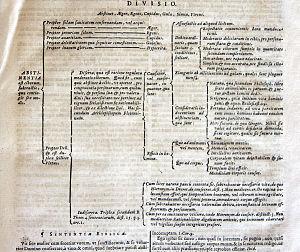
Exemple de division d'un sujet dans le Polyanthea de Joseph Lang d'après Nani Mirabelli, édition de 1659.
La Polyanthea, publiée en 1503, « ouvrage orné des fleurs les plus suaves », est due à Domenicus Nanus Mirabellius, qui se décrit comme citoyen d'Alba et docteur ès arts. Cette encyclopédie en forme de florilège compte selon les éditions entre 750 et 1 500 entrées classées en ordre alphabétique portant sur des questions morales et théologiques ainsi que sur des thèmes d'intérêt général : l'amitié, les âges de la vie, la grammaire, la guerre, la mémoire, la rhétorique, le sang, la santé, le zodiaque… Elle connaîtra de multiples éditions et sera combinée avec des compilations subséquentes dues à divers auteurs, gagnant ainsi au fil des ans en richesse et en qualité d'organisation. Cet ouvrage a été décrit comme « la fameuse encyclopédie au moule duquel se sont formés tous les intellectuels européens de l’âge classique et dont l’histoire reste encore à écrire ».